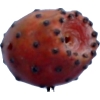
Label: cactus_fruit_red